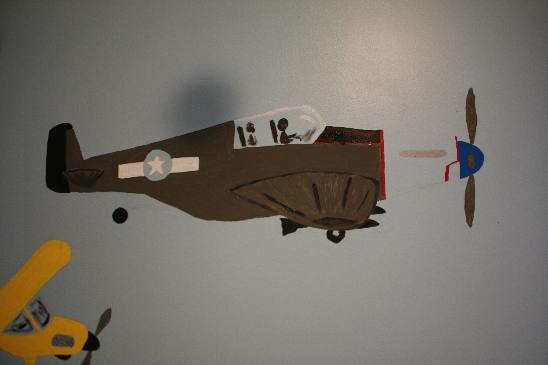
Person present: No